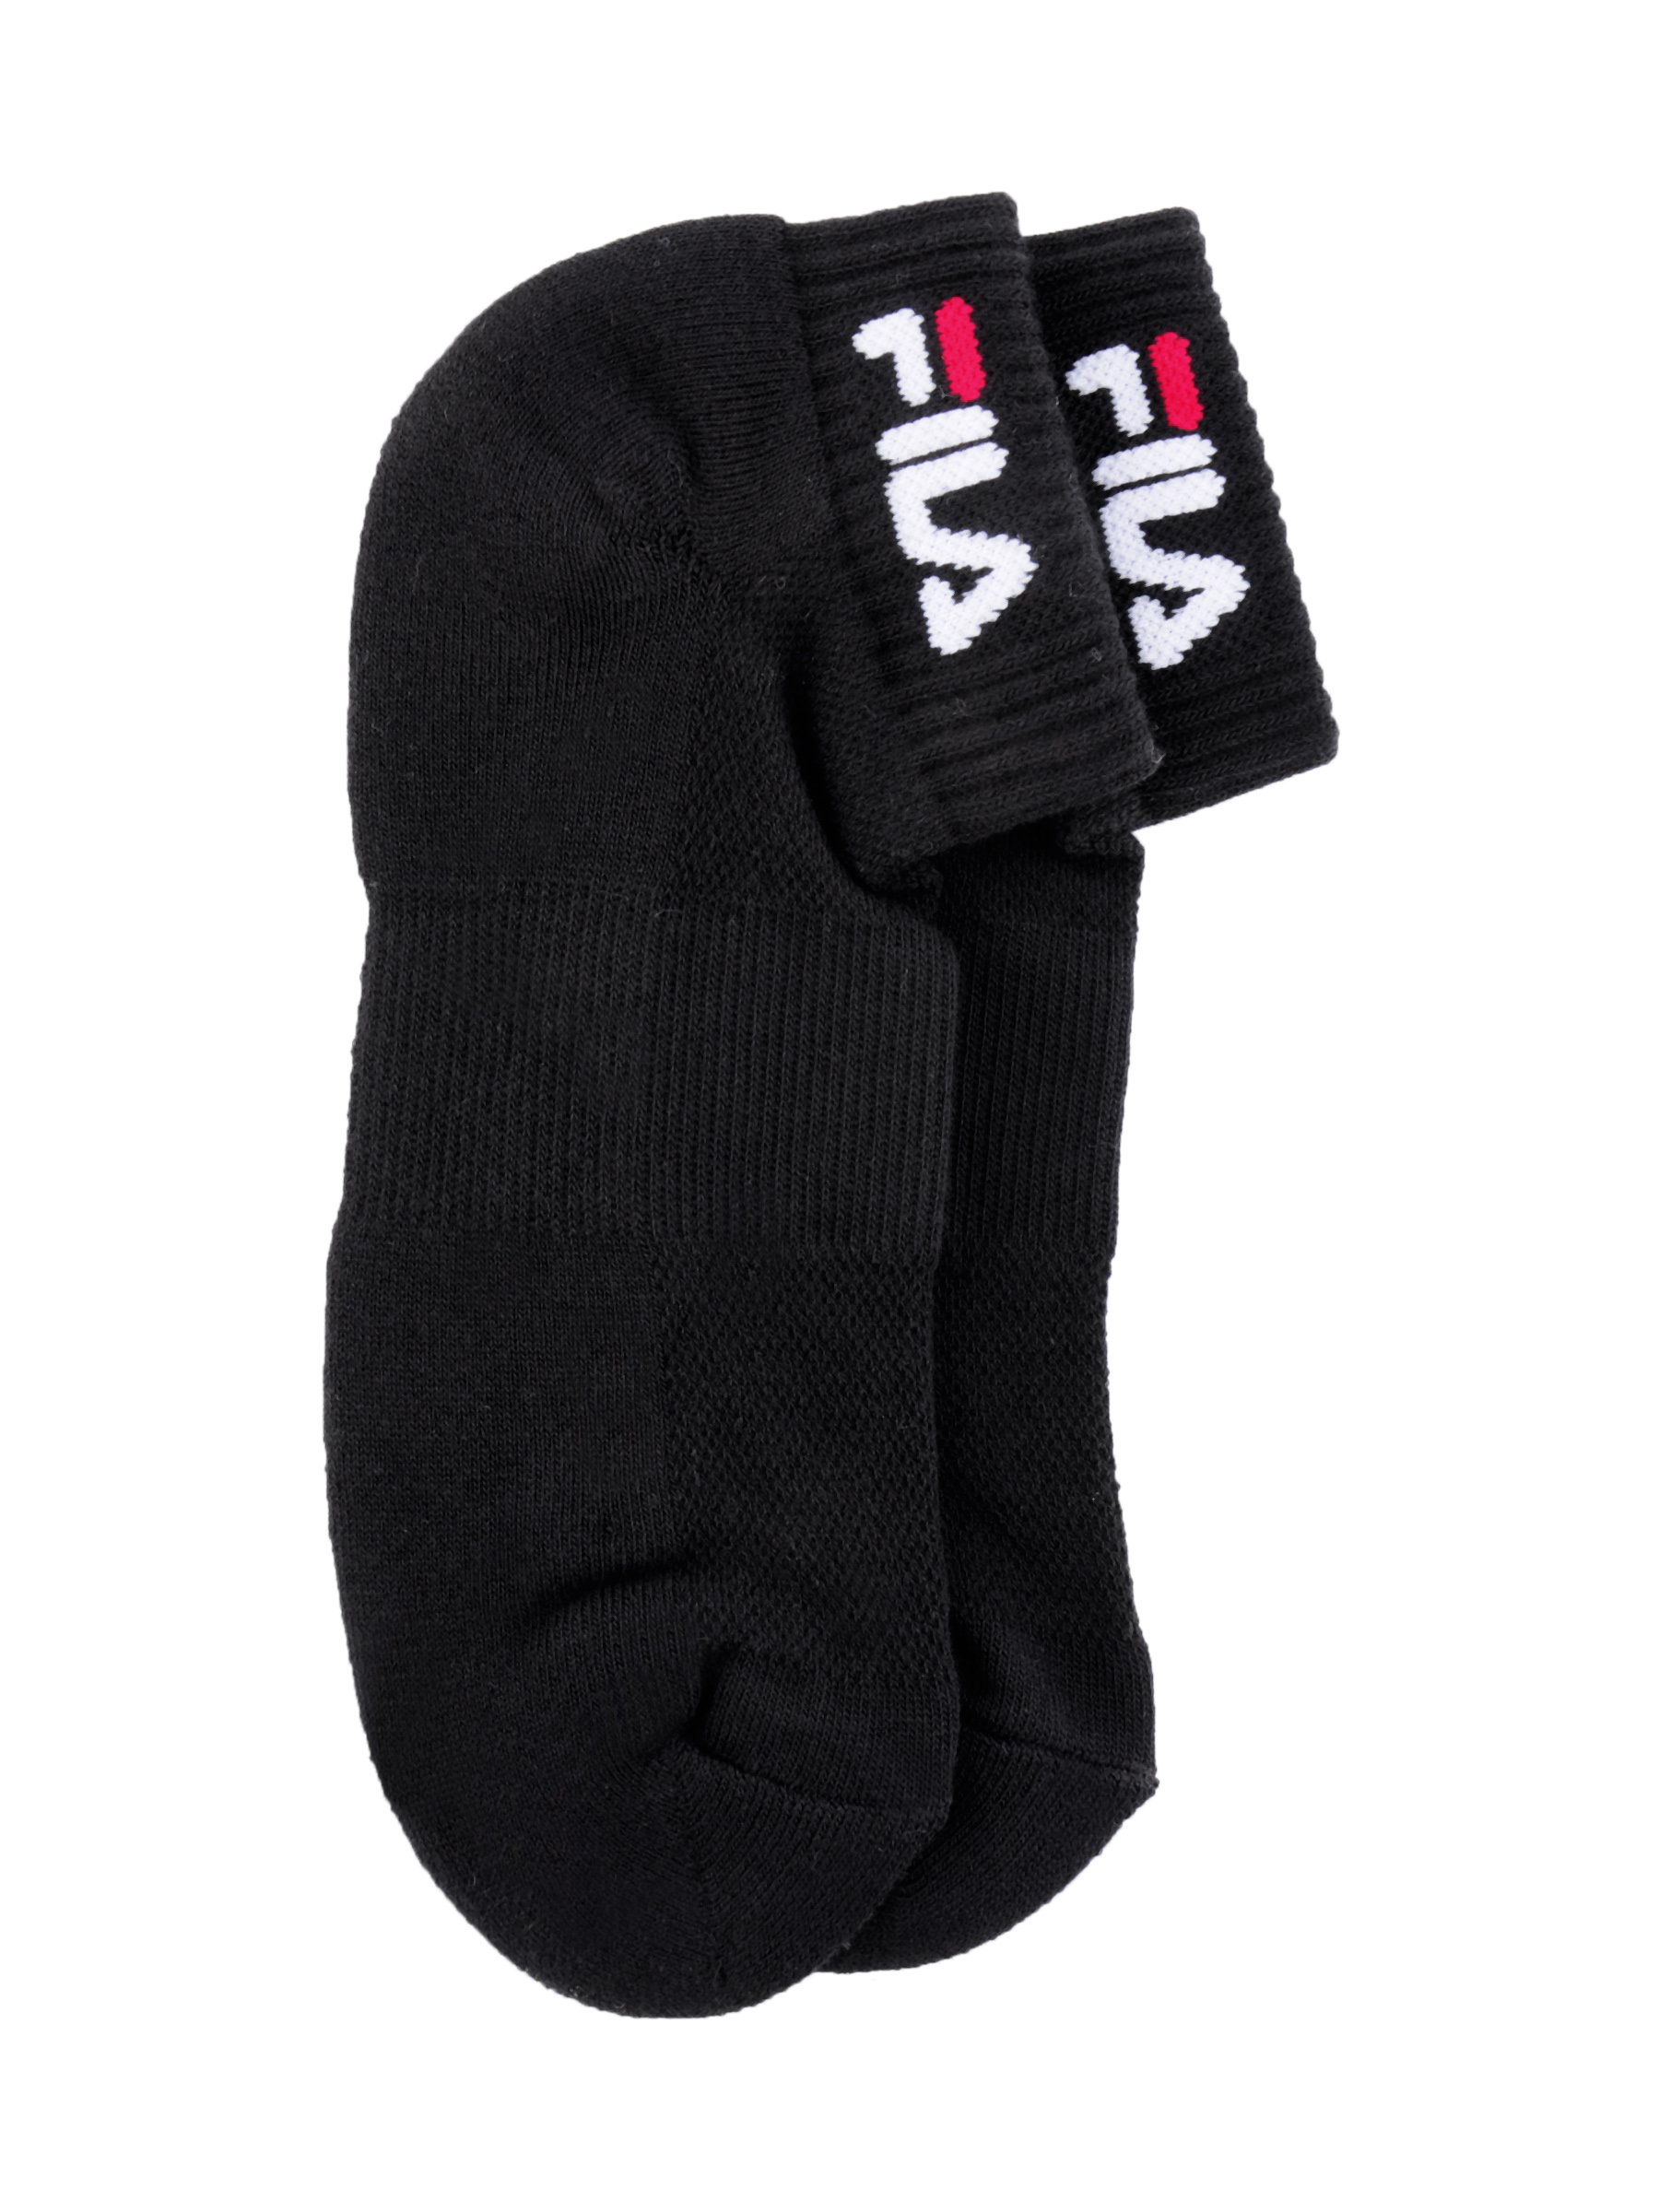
Fila Men Black Socks
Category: Accessories / Socks / Socks
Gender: Men
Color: Black
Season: Summer 2013
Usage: Sports